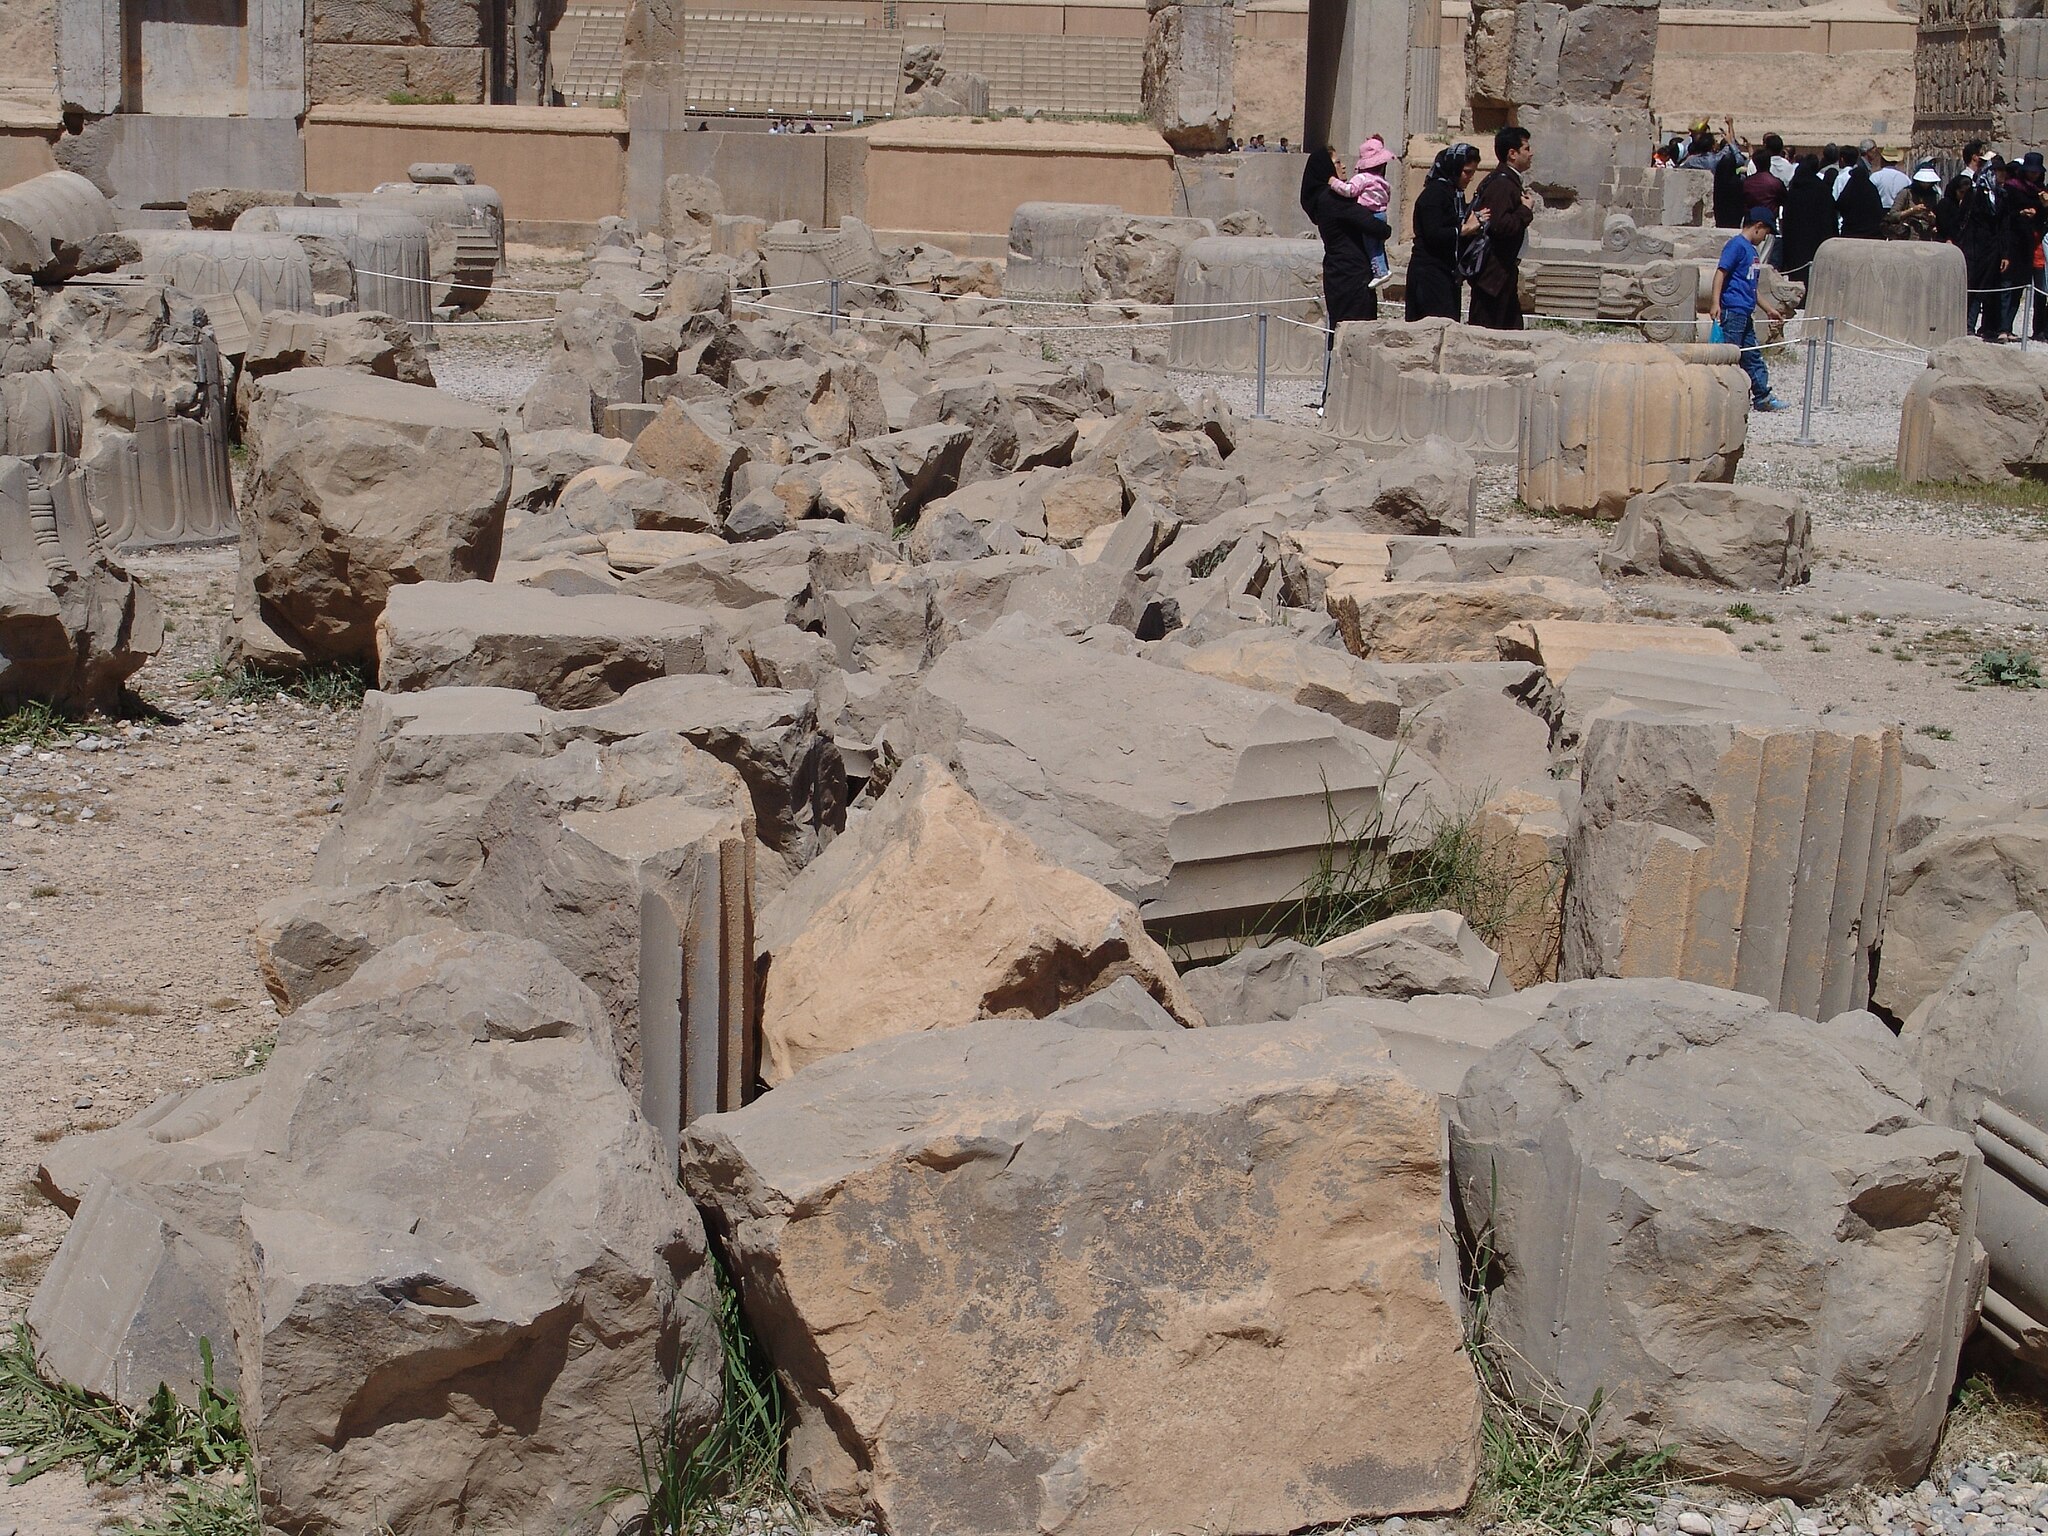
Title: Persepolis-Darafsh 1 (104)
Description: Persepolis
Date: 2008-03-21 11:53:45
Categories: GFDL, Taken with Sony DSC-F828, Hall of hundred columns, License migration redundant, Self-published work, Files with coordinates missing SDC location of creation, 2008 in Persepolis, Photos by Darafsh Kaviyani